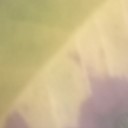
Label: Leaf_rust